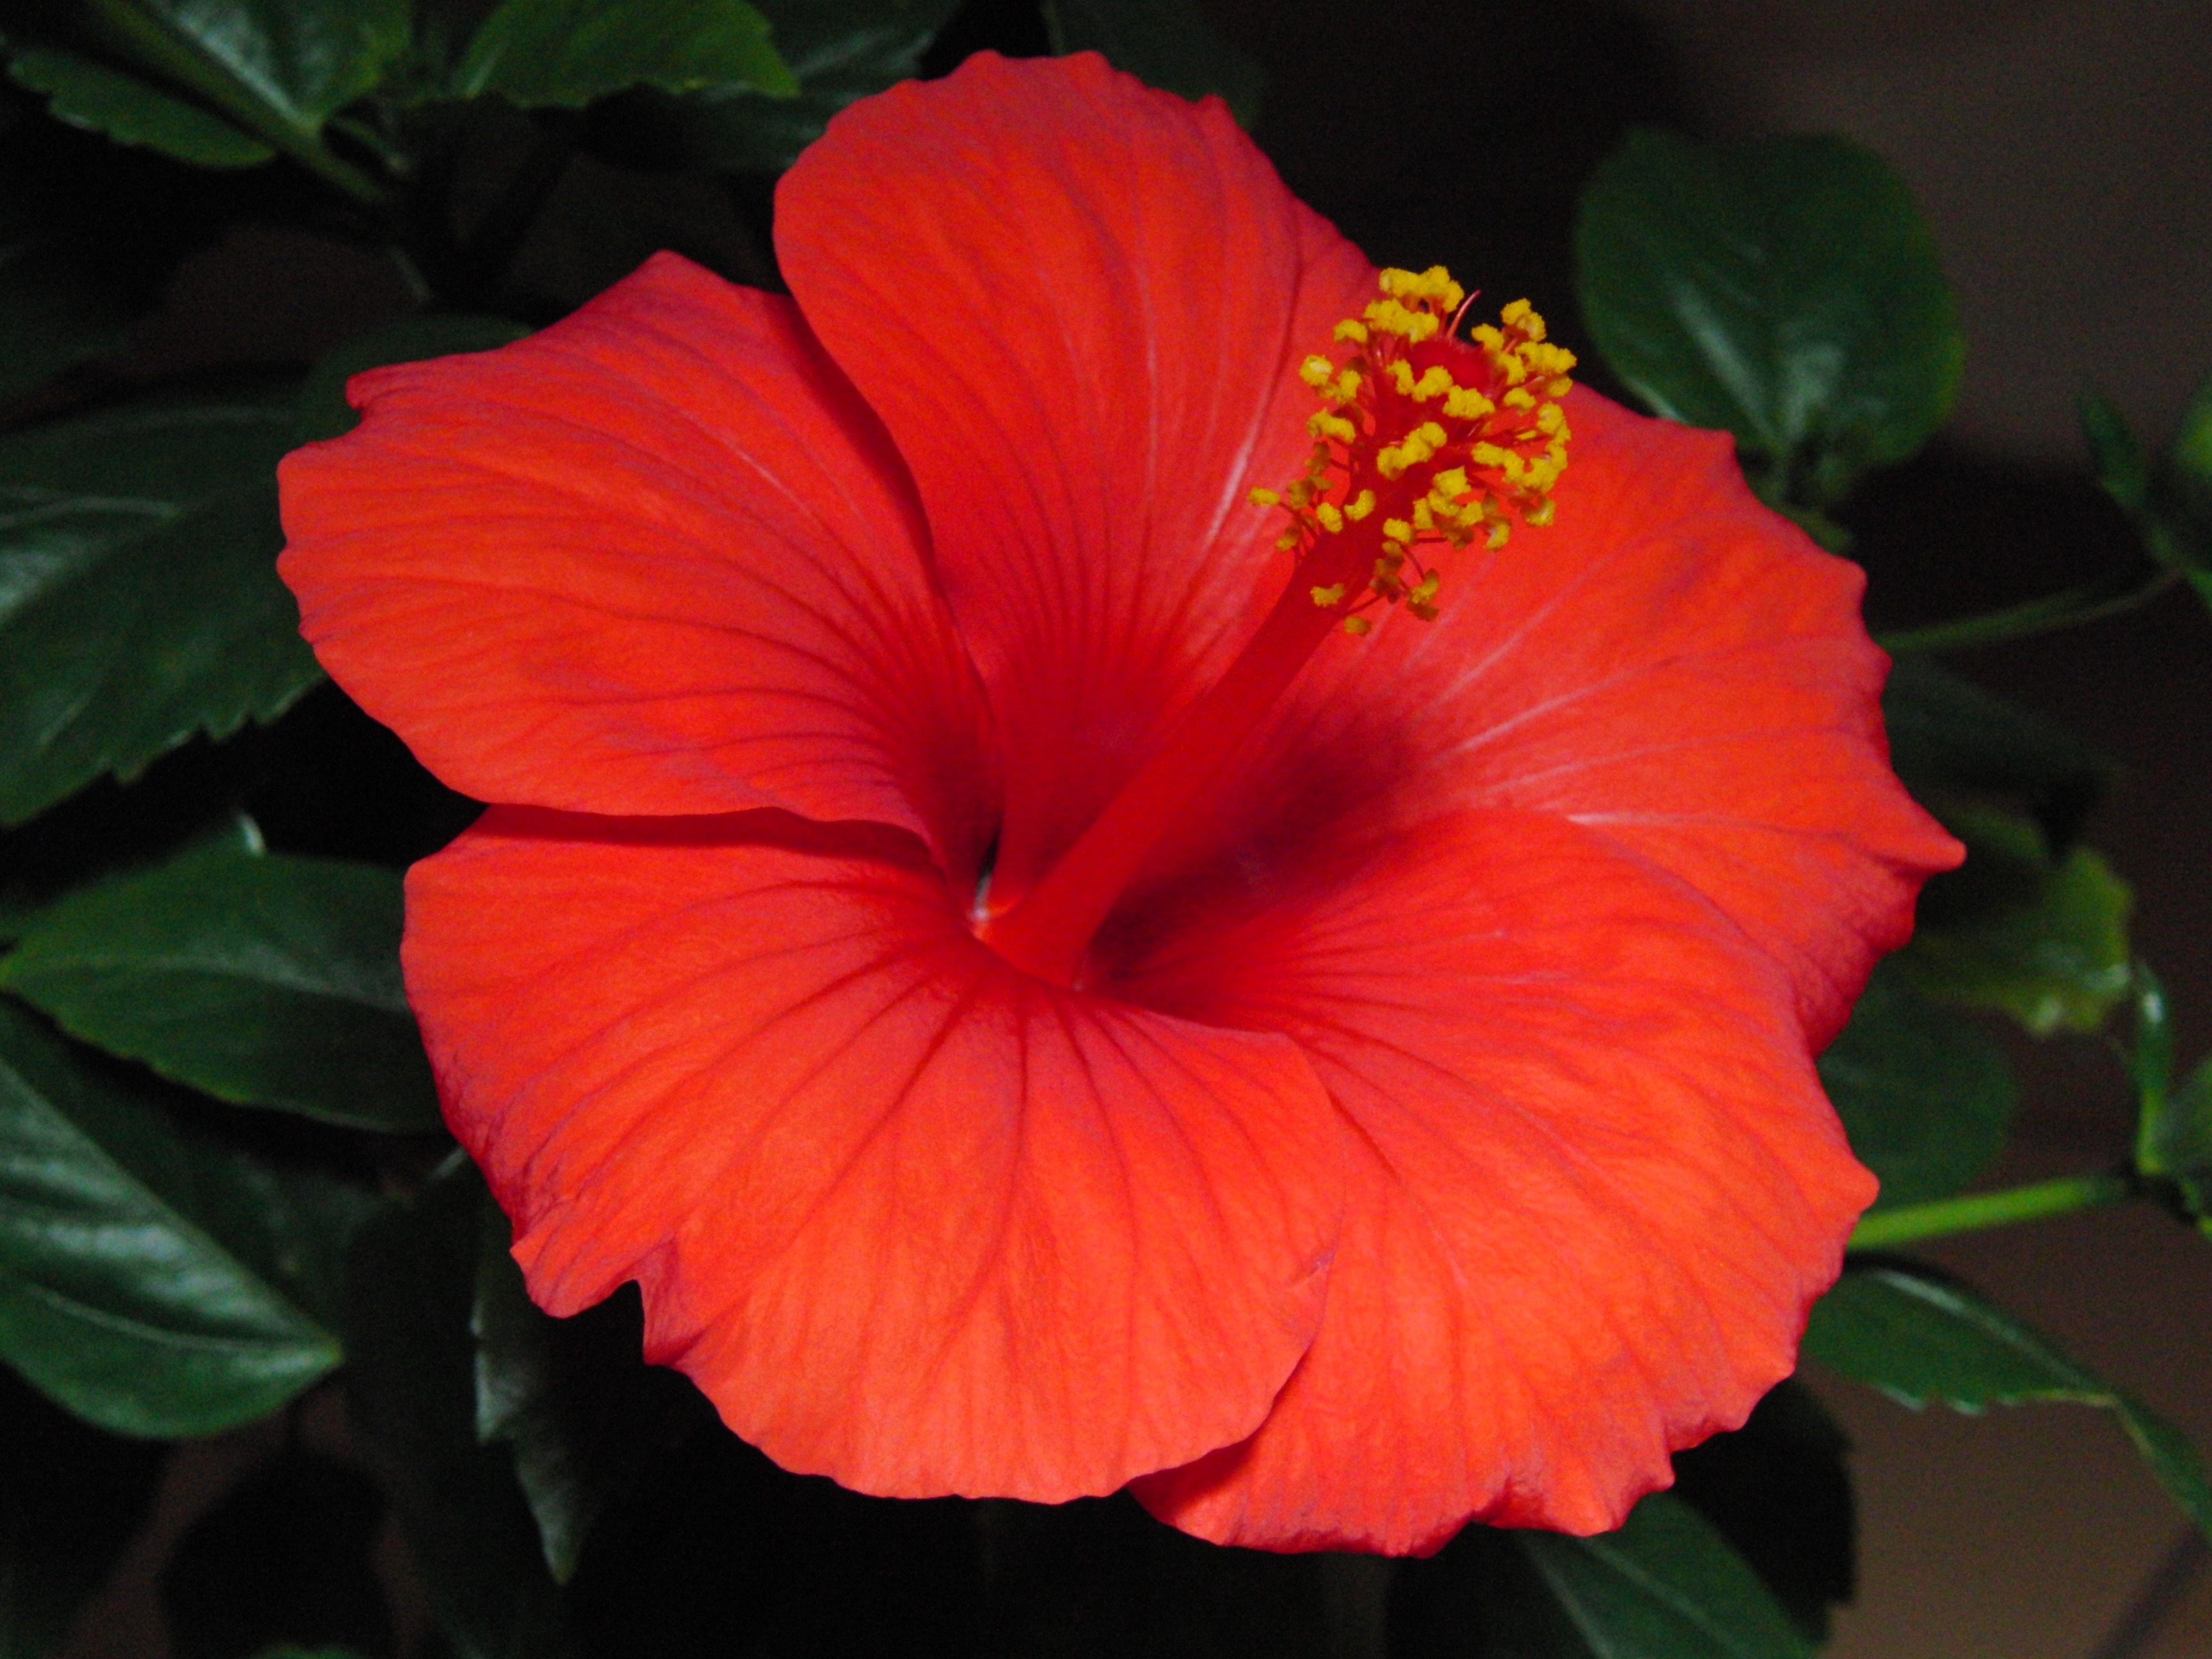
blossom, plant, flower, petal, bloom, red, flora, marshmallow, hibiscus, malvales, flowering plant, mallow, chinese hibiscus, annual plant, land plant, mallow family